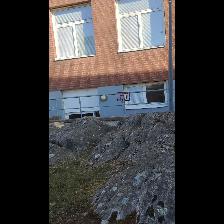
Label: NonHuman